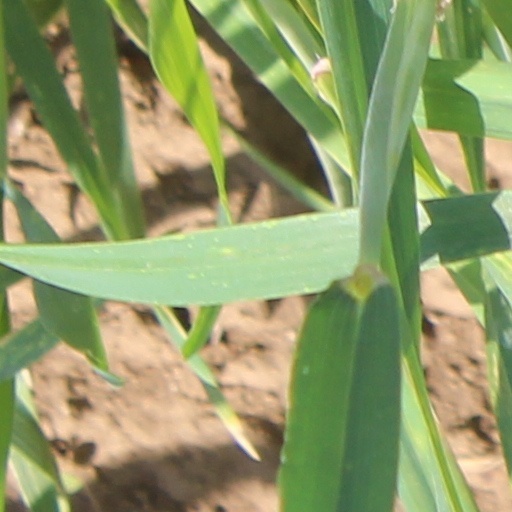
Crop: wheat